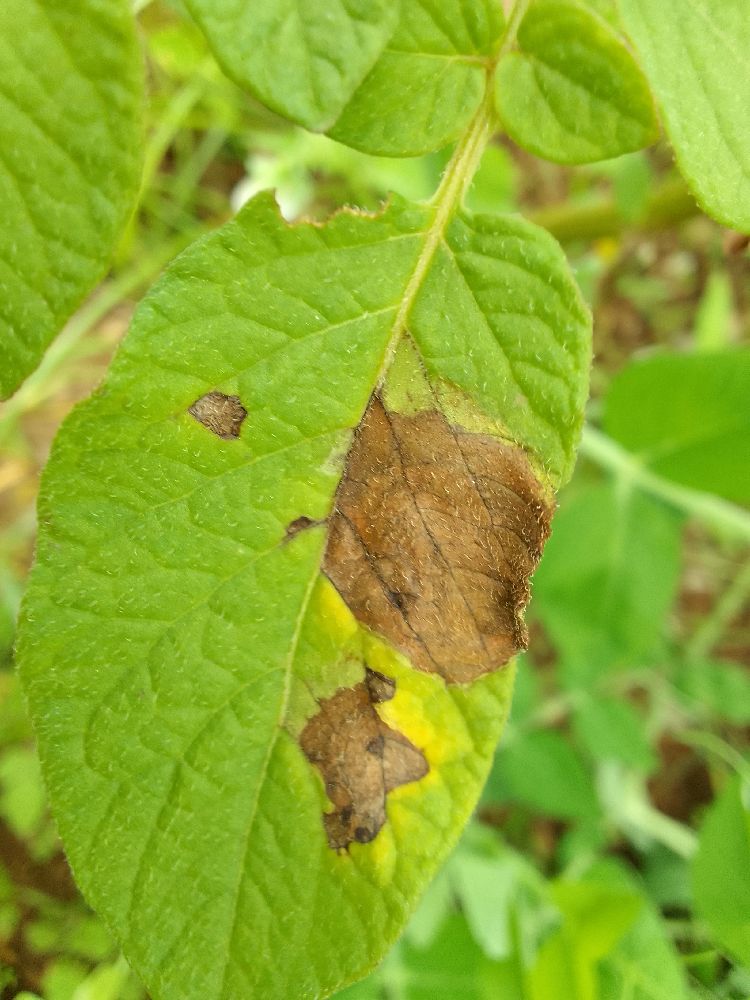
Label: Late blight